Everglades

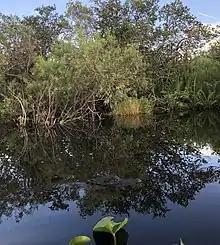
Alligator in the Everglades

Fire is an important element in the natural maintenance of the Everglades. The majority of fires are caused by lightning strikes from thunderstorms during the wet season. Their effects are largely superficial, and serve to foster specific plant growth: sawgrass will burn above water, but the roots are preserved underneath. Fire in the sawgrass marshes serves to keep out larger bushes and trees, and releases nutrients from decaying plant matter more efficiently than decomposition. Whereas in the wet season, dead plant matter and the tips of grasses and trees are burned, in the dry season the fire may be fed by organic peat and burn deeply, destroying root systems. Fires are confined by existing water and rainfall. It takes approximately 225 years for of peat to develop, but in some locations the peat is less dense than it should be for the 5,000 years of the Everglades' existence. Scientists indicate fire as the cause; it is also cited as the reason for the black color of Everglades muck. Layers of charcoal have been detected in the peat in portions of the Everglades that indicate the region endured severe fires for years at a time, although this trend seems to have abated since the last occurrence in 940 BC.